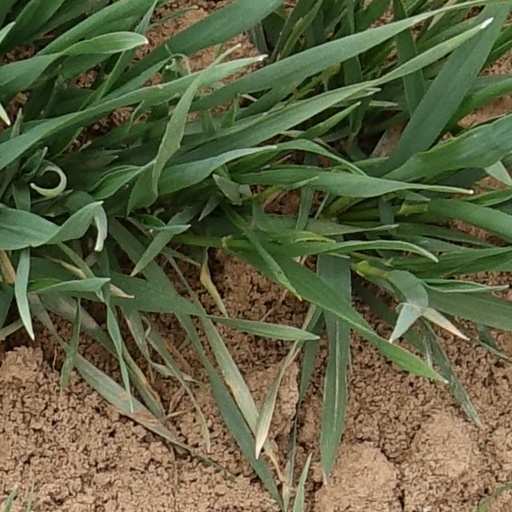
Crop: wheat